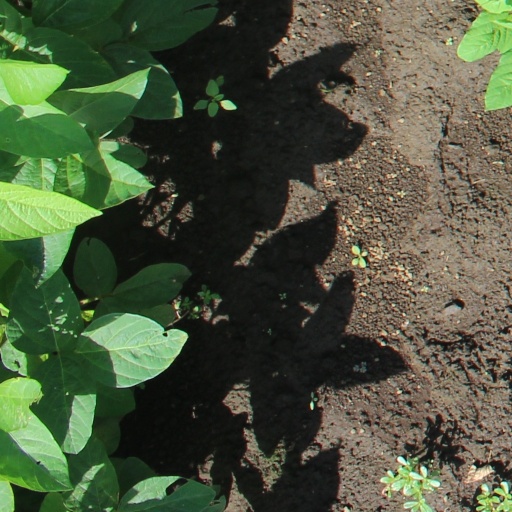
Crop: soybean